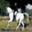
Label: horse